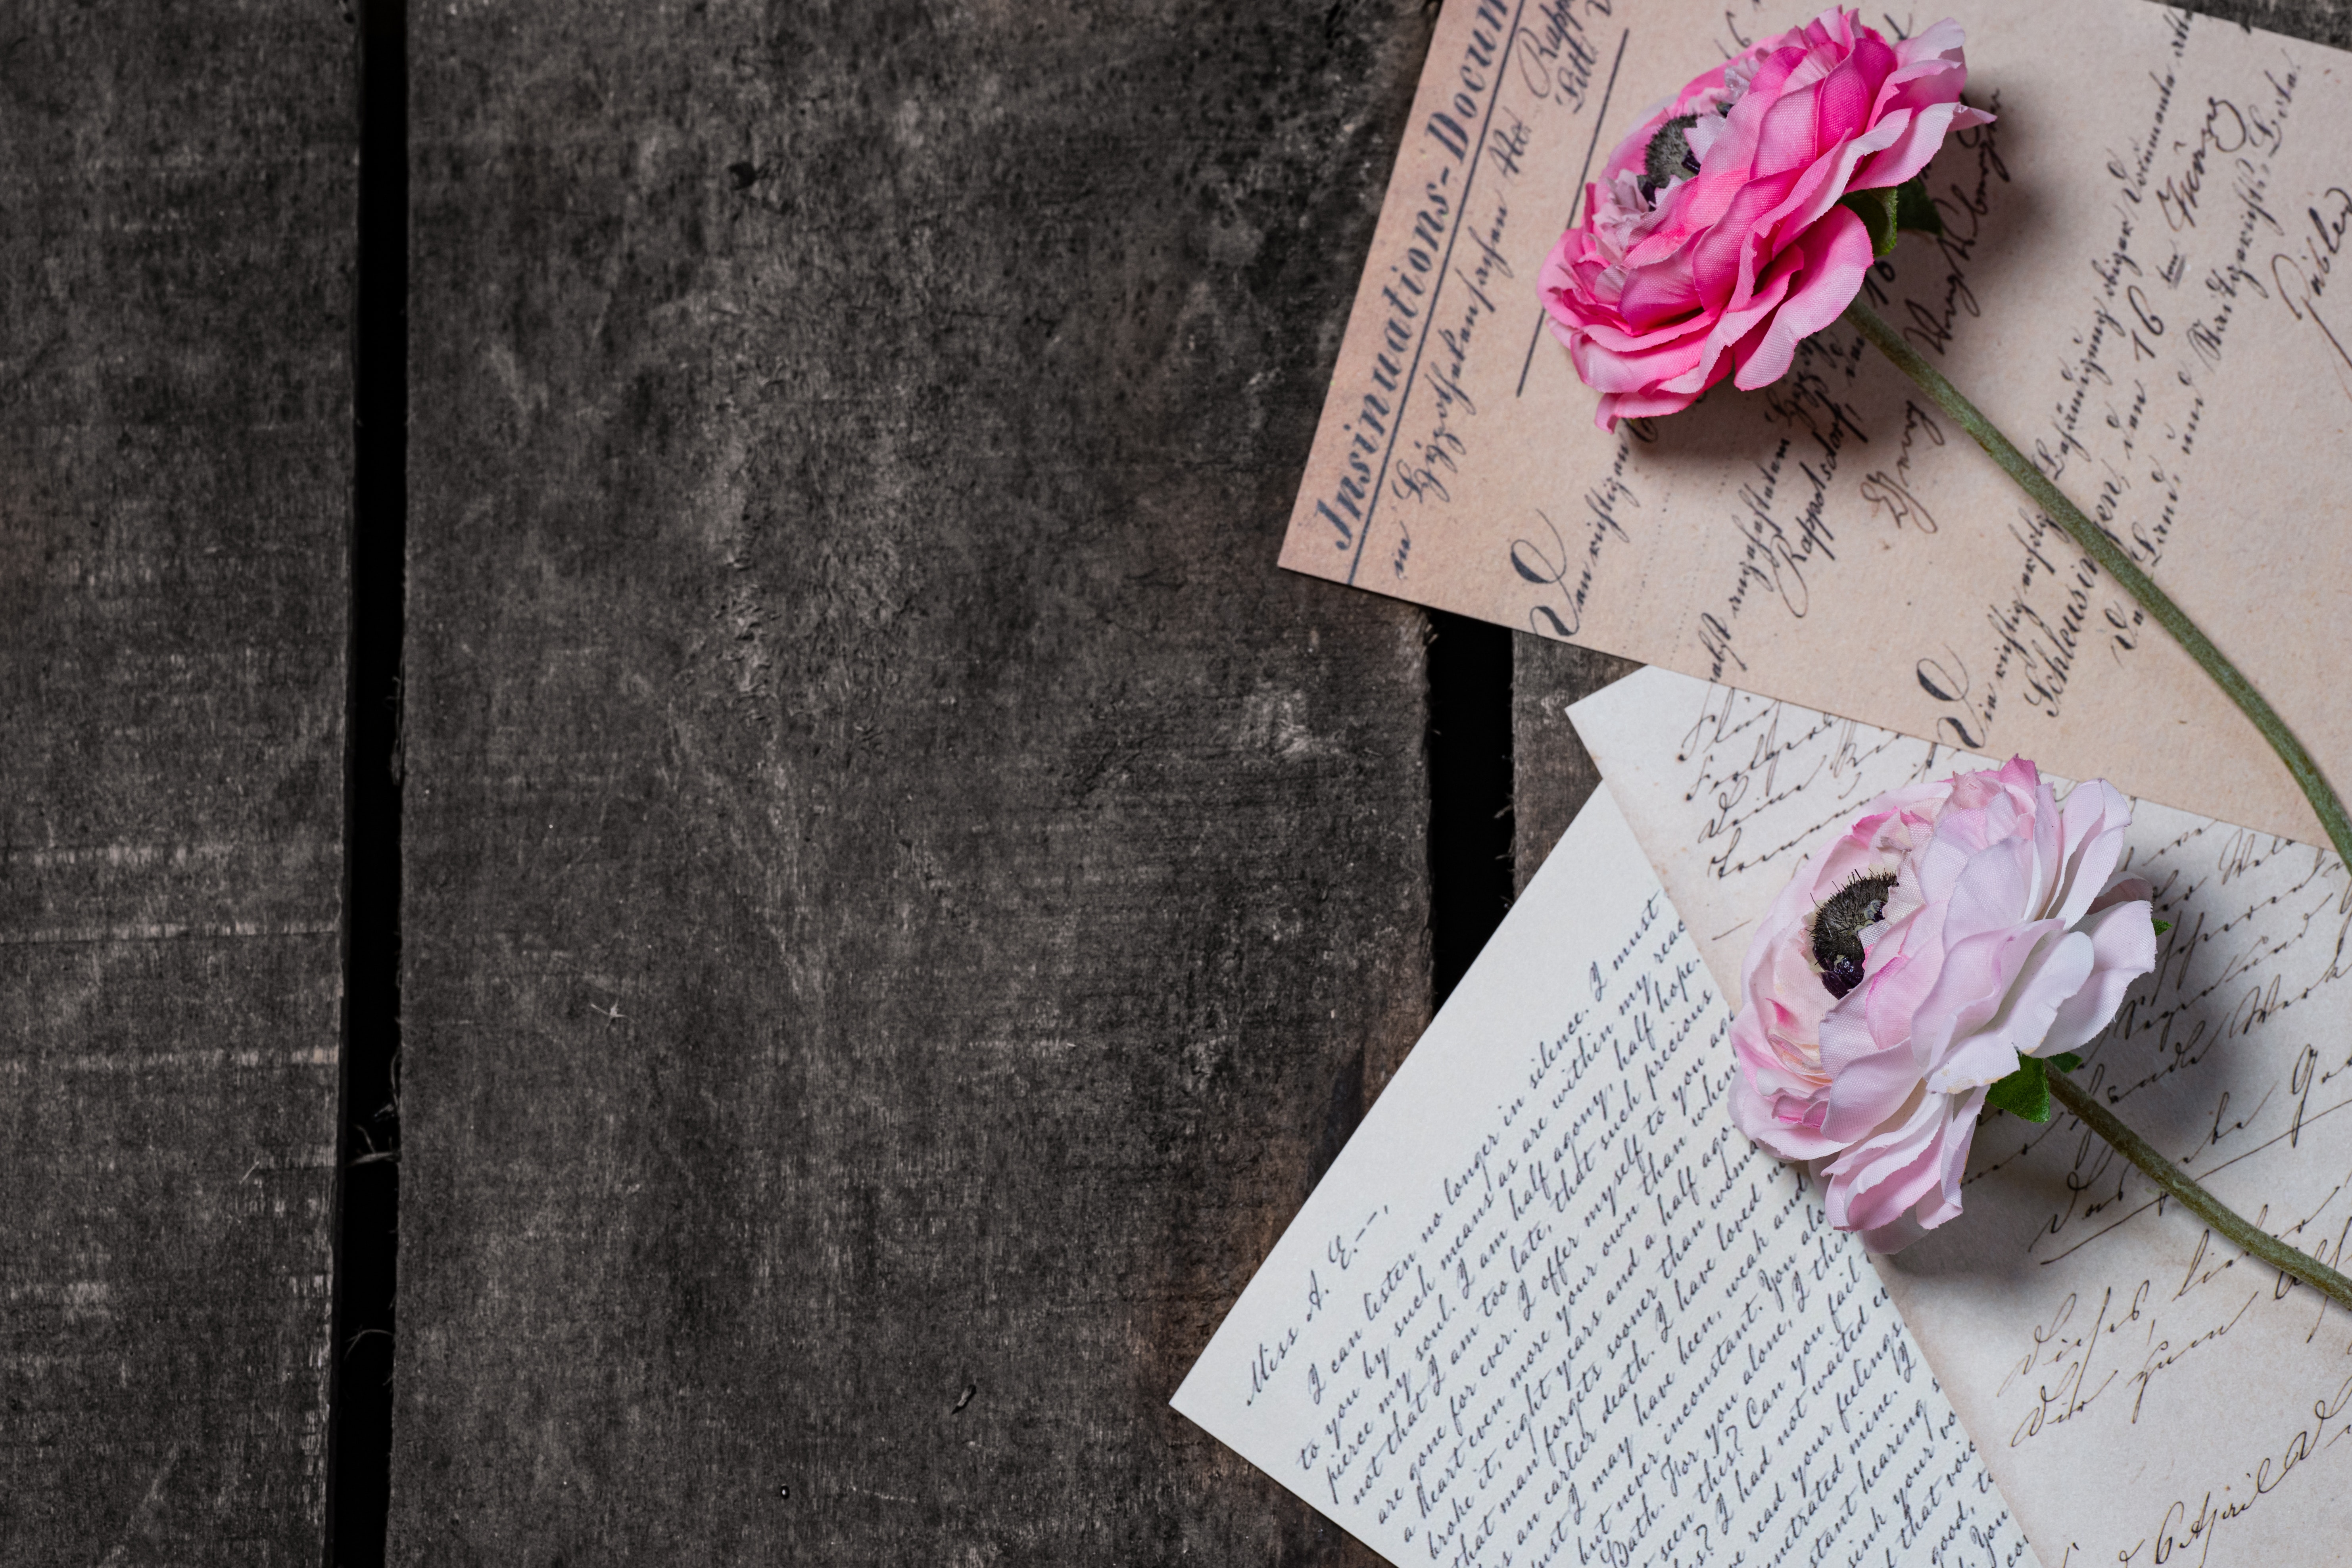
flower, plant, petal, handwriting, pink, rose, Hybrid tea rose, font, magenta, garden roses, rose family, rose order, cut flowers, rectangle, event, floral design, carmine, fashion accessory, floribunda, paper, linens, paper product, pattern, greeting card, peach, still life photography, rosa centifolia, artificial flower, stationery, concrete, flower arranging, visual arts, flowering plant, illustration, writing, floristry, letter, envelope, love, party supply, road surface, monochrome photography, calligraphy